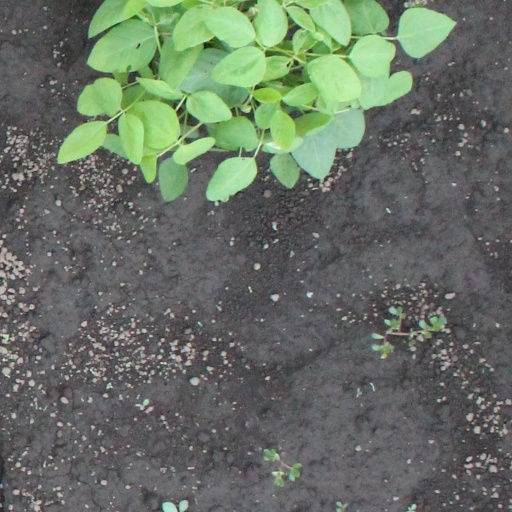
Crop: soybean